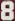
Number: 8